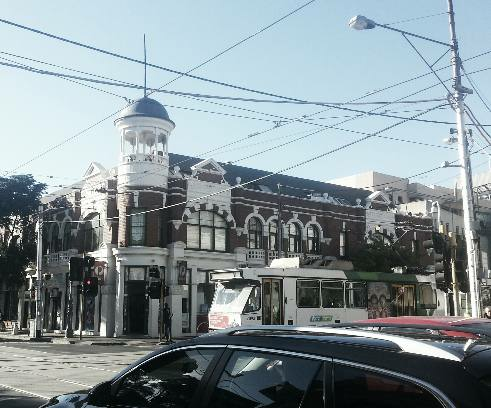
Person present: No